PackBot

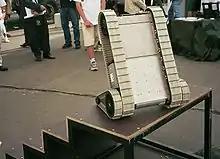
PackBot being demonstrated by the French military

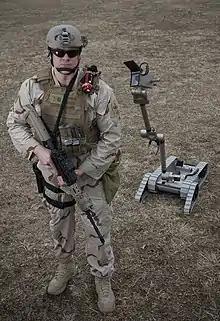
A U.S. Navy Sailor assigned to an explosive ordnance disposal team poses beside a PackBot.

PackBot is a series of military robots by Endeavor Robotics (previously by iRobot), an international robotics company founded in 2016, created from iRobot, that previously produced military robots since 1990. More than 2000 were used in Iraq and Afghanistan. They were also used to aid searching through the debris of the World Trade Center after 9/11 in 2001. Another instance of the PackBot technology being implemented was to the damaged Fukushima nuclear plant after the 2011 Tōhoku earthquake and tsunami where they were the first to assess the site. As of November 2014, the U.S. Army is refurbishing 224 iRobot 510 robots. The PackBot technology is also used in collaboration with NASA for their rovers and probes.